Michael Crescenz

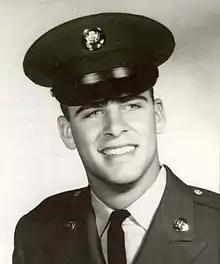
Portrait of Crescenz, 1968

Michael Joseph Crescenz (January 14, 1949 – November 20, 1968) was a United States Army Corporal (Cpl) during the Vietnam War who posthumously received the Medal of Honor for his actions near the Hiep Duc village of Vietnam on November 20, 1968.